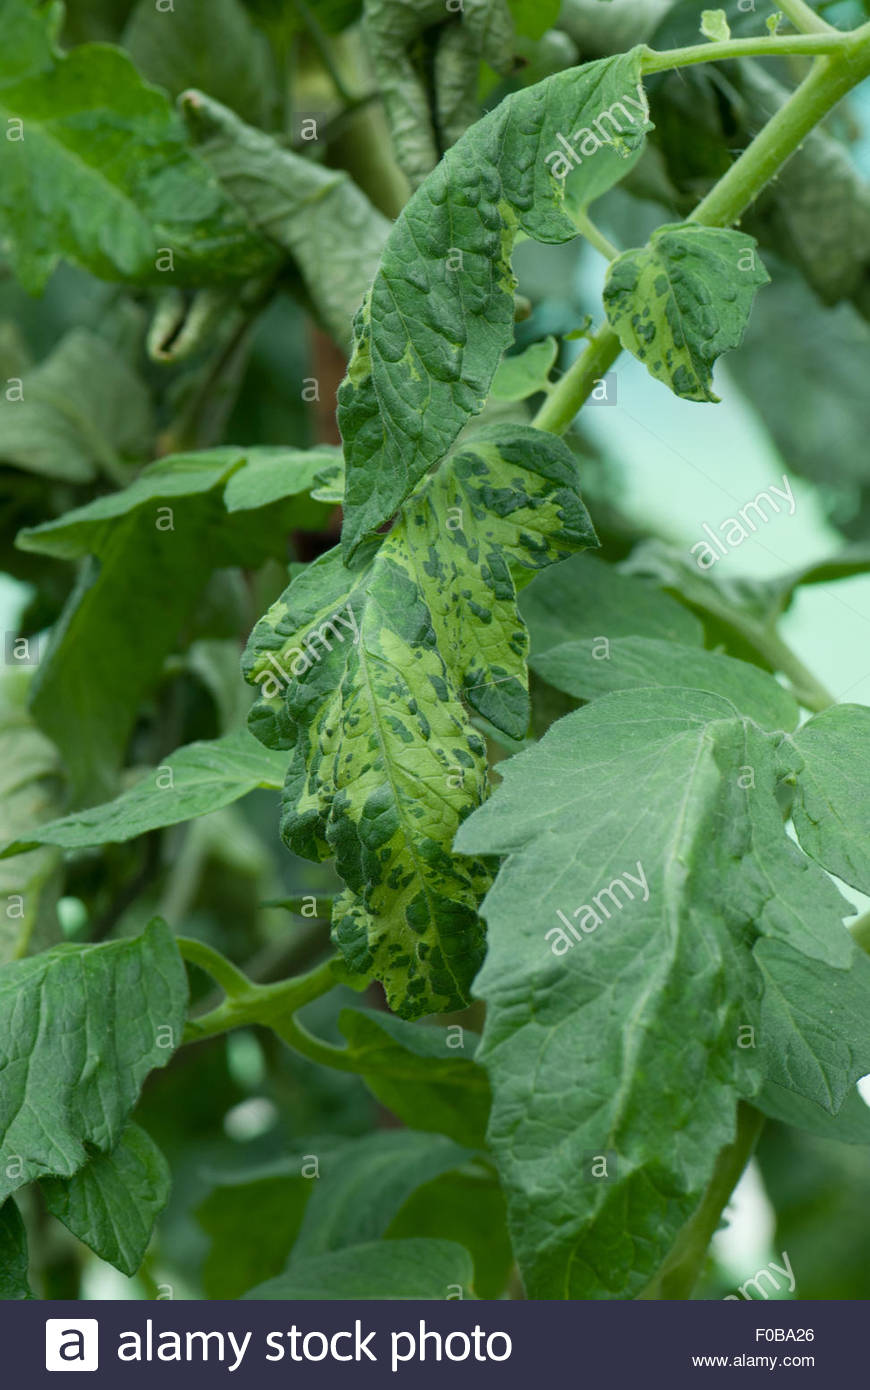
Labels: Tomato leaf mosaic virus, Tomato leaf mosaic virus, Tomato leaf mosaic virus, Tomato leaf mosaic virus